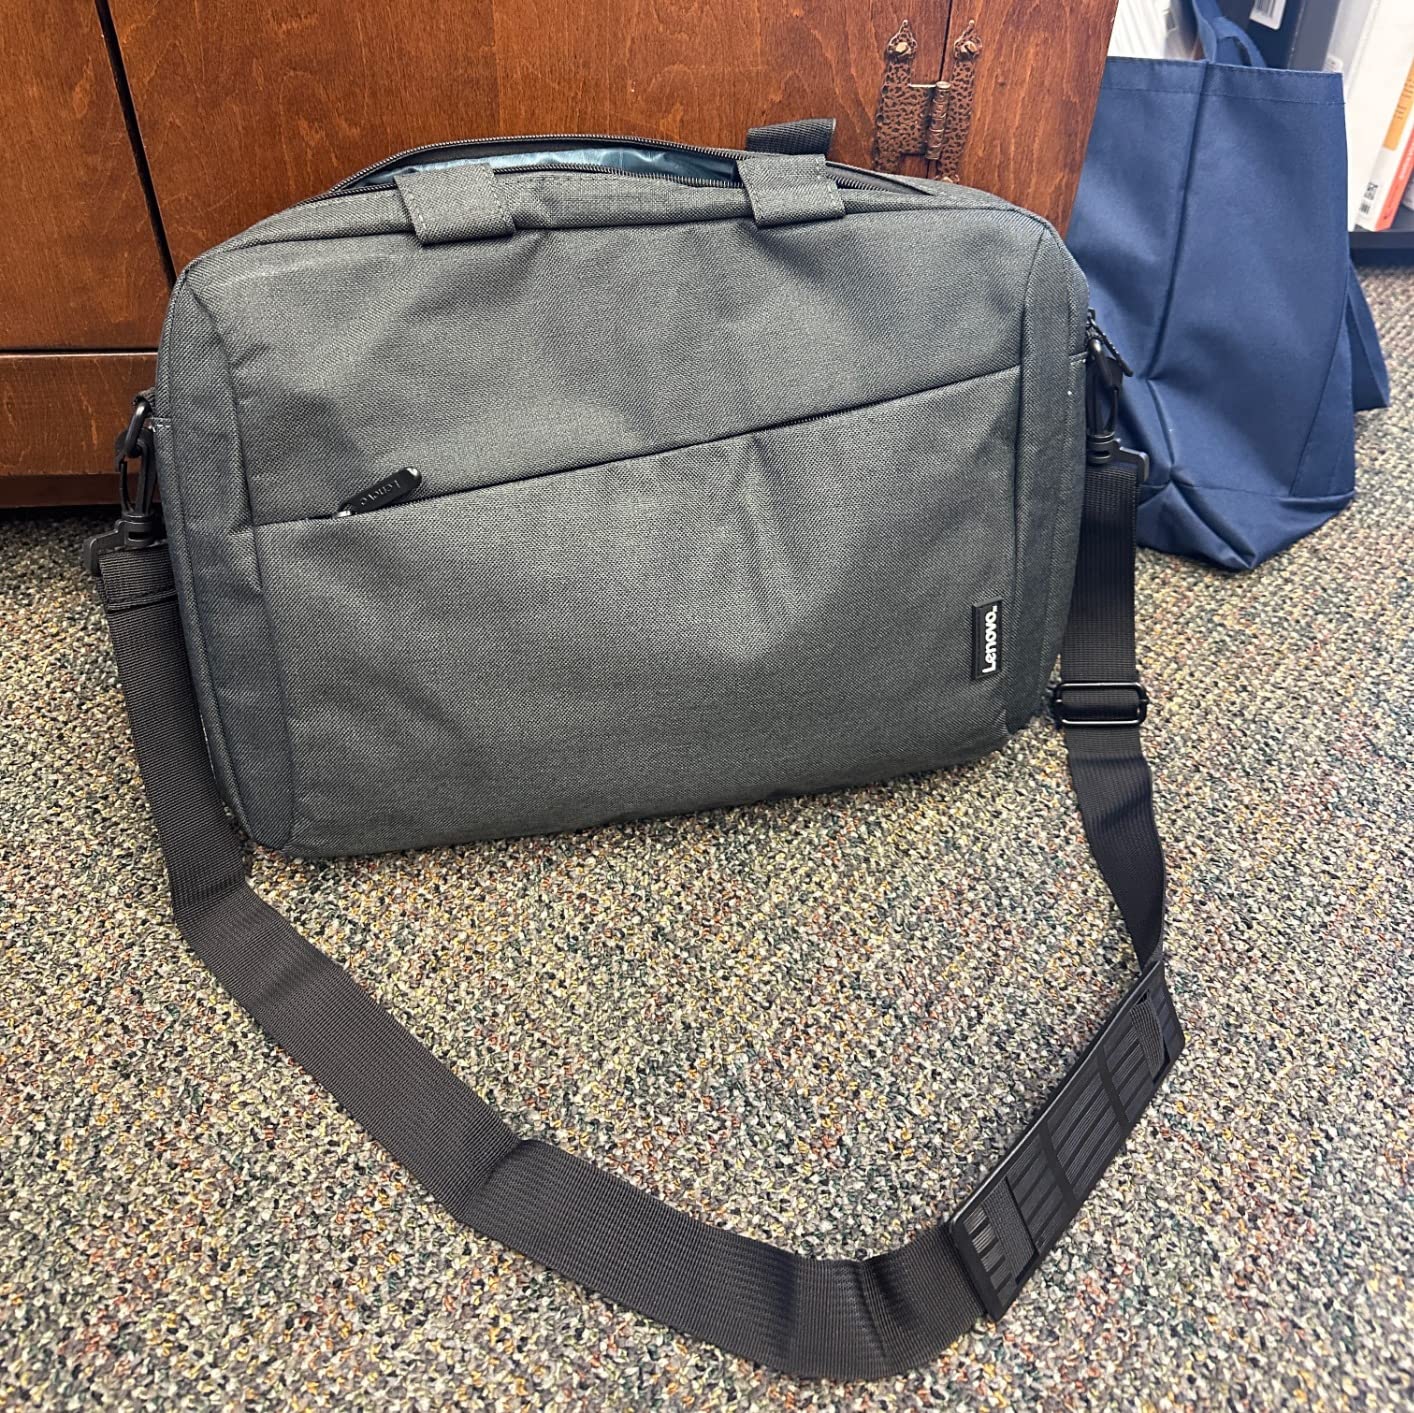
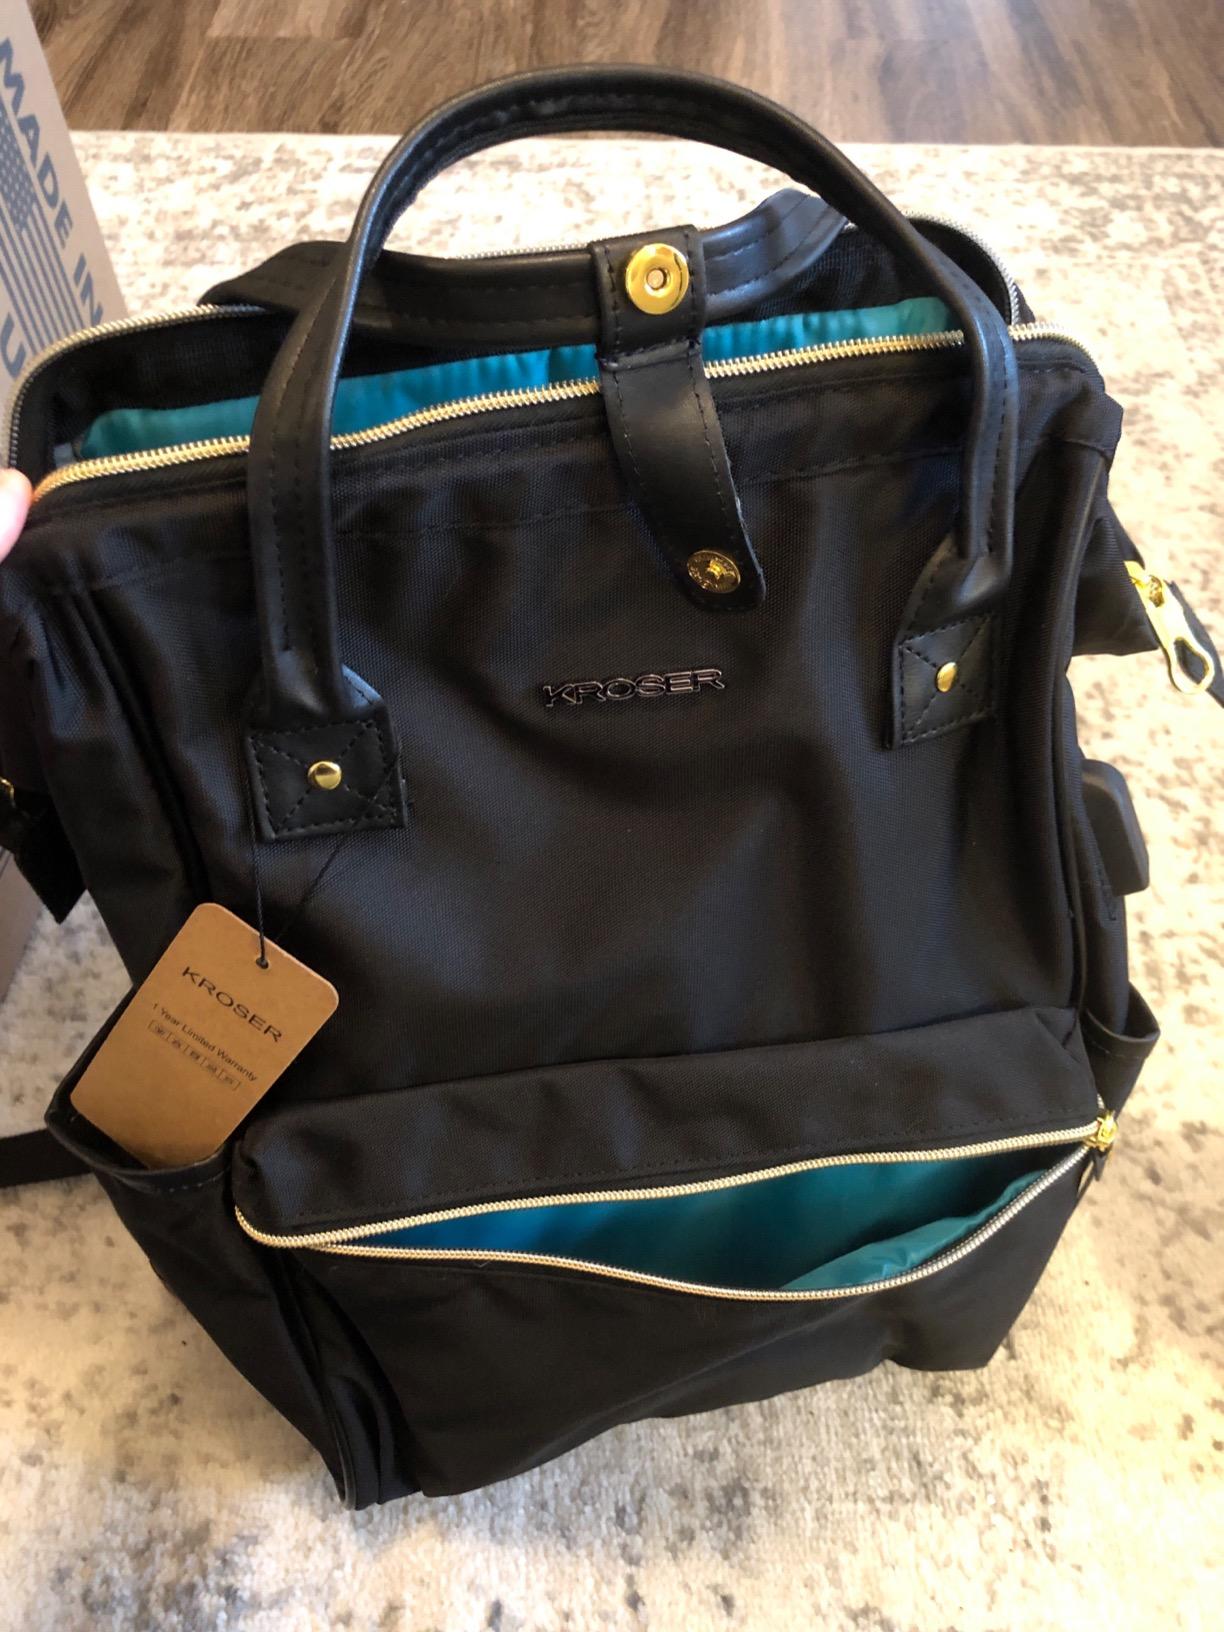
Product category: bag
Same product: no